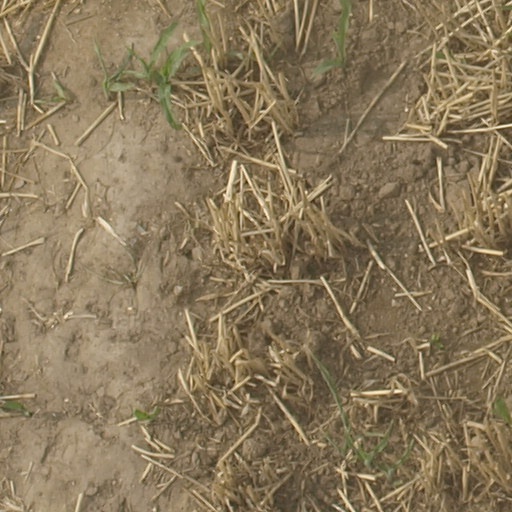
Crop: maize; corn